Answer in natural language. Which object is closer to modern brown dresser with six drawers (highlighted by a red box), Window (highlighted by a blue box) or black modern armchair (highlighted by a green box)? Choose between the following options: Window (highlighted by a blue box) or black modern armchair (highlighted by a green box)
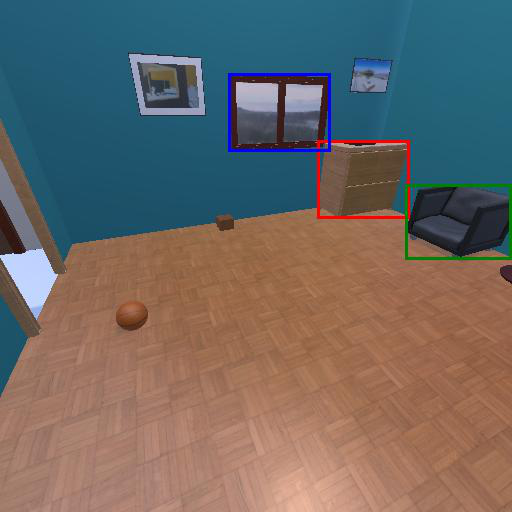
<answer>black modern armchair (highlighted by a green box)</answer>